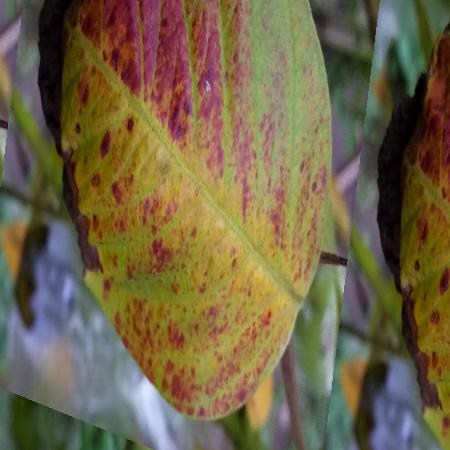
Label: Red rust